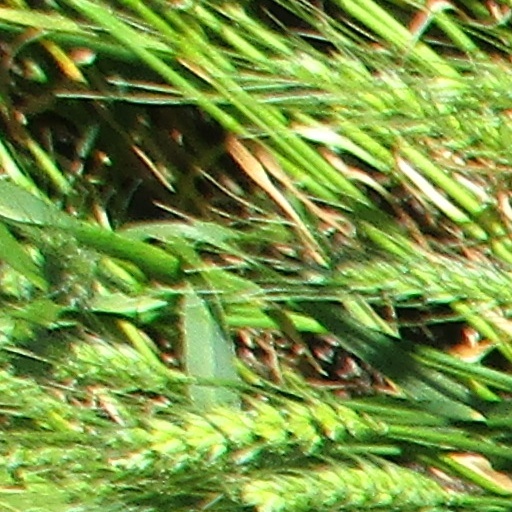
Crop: wheat